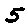
Label: 5